Shaunavon, Saskatchewan

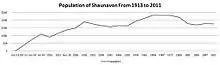
Shaunavon population from 1913 to present

The name Shaunavon is believed to be a combination of the names of Lord Shaughnessy and William Cornelius Van Horne, two of the four founders of the Canadian Pacific Railway, although there is inconclusive evidence that suggests otherwise. The most damaging of this evidence is from Mr. F.G. Horsey, the CPR townsite representative in 1913, who said "he was personally in the Calgary office when a wire came through from Lord Shaughnessy declining the honour of having the town named after him, but suggesting that they name it Shaunavon after an area about his home in the old country . . .". However, Shaughnessy was of Irish descent, but was born to dirt poor parents in Milwaukee, Wisconsin. Thus, the existence of any kind of an old country estate is highly unlikely, and no such place shows up in Irish place name references. Since CP's files are silent on the subject, the derivation of the town name Shaunavon is likely to remain a mystery.